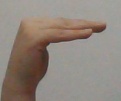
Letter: haa